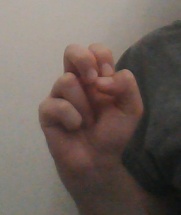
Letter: gaaf